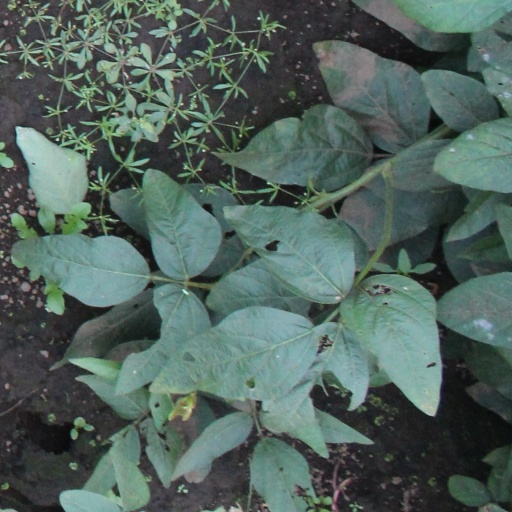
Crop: soybean